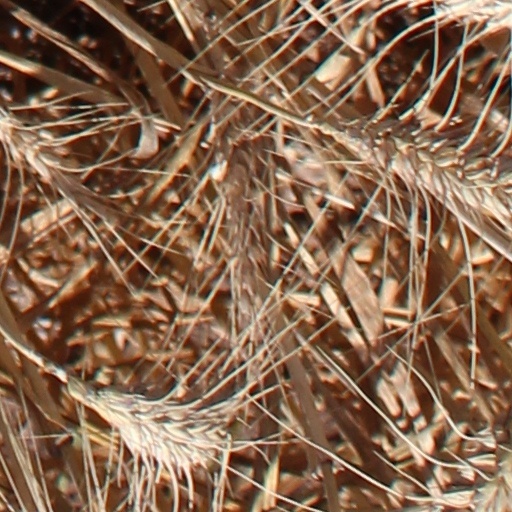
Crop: wheat